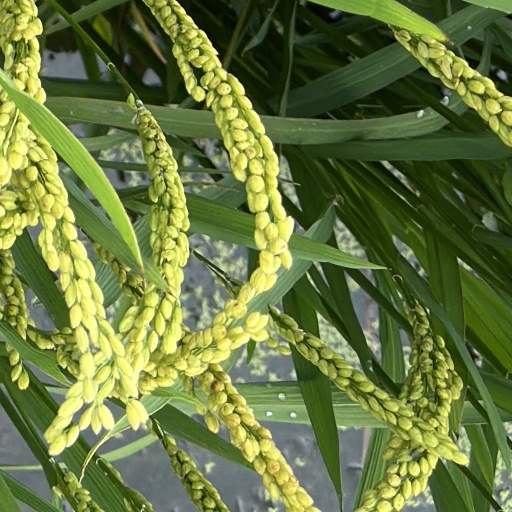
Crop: rice